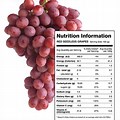
Label: Grapes